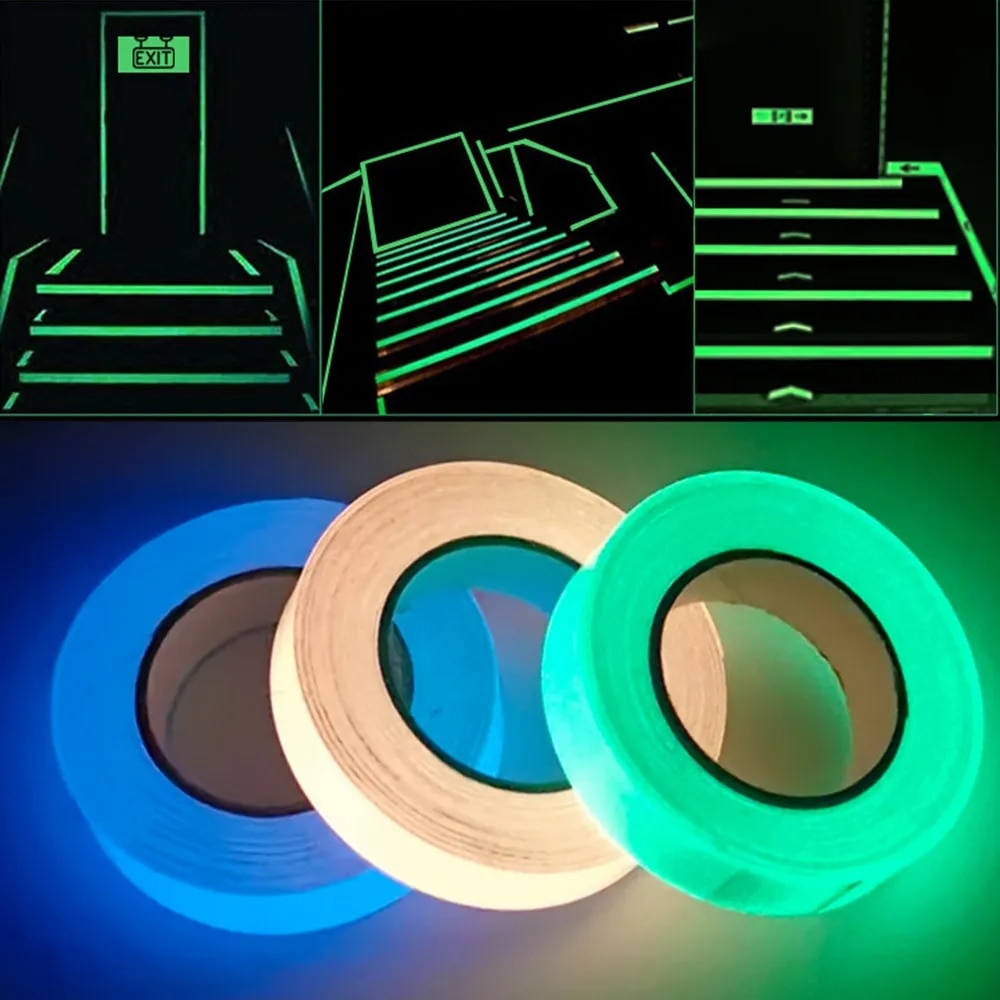
Luminous Glow in The Dark Tape
Illuminate your surroundings with the marvel of glow-in-the-dark tape! This luminous material is an eco-friendly, energy-efficient solution to lighting needs in various settings. Charged by natural or artificial light, it emits a bright glow, providing guidance and safety in the absence of light sources. Characteristics: Self-Luminous: No need for electricity or batteries, as it charges from ambient light sources and glows powerfully in the dark. Extended Glow: After charging in general room light, it retains and emits light for over 5 hours, ensuring visibility through the night. Eco-Friendly: Fully harnessing natural light sources, this tape engages in a continuous cycle of light absorption, storage, and emission. Uses: Safety: Ideal for emergency evacuation signs, safety and road guidelines, and anywhere immediate visibility is crucial. Versatility: Perfect for marking pathways, steps, switches, or as decorative elements in DIY projects. Industries: A vital tool in mining, construction, and emergency layouts for its non-radioactive and power-free nature. Features of Luminous Material Luminous Film: High Luminous Intensity: Requires minimal light to charge, covers large areas effectively, and has a long afterglow duration. Easy to Apply: Can be cut to desired sizes, used in printing, engraving, or as standalone strips. Durable: Resistant to environmental factors and UV radiation, ensuring a long service life. Appearance: Offers a smooth finish with uniform light reception. Note: This tape needs to be exposed to light to activate its glow-in-the-dark properties. It does not emit light without prior light exposure. Whether you’re guiding the way in a blackout or creating an enchanting space, this luminous tape offers reliability, safety, and creativity, all while being kind to the planet. window.adminAccountId=2675617017;
Brand: USAdrop
Category: Hardware > Building Consumables > Hardware Tape